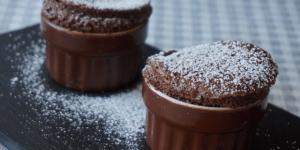
souffle de chocolate